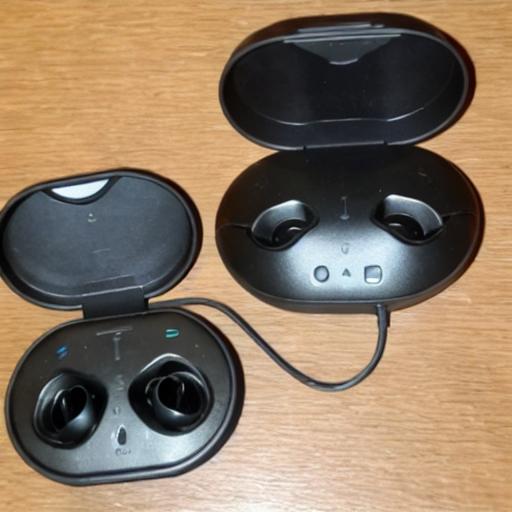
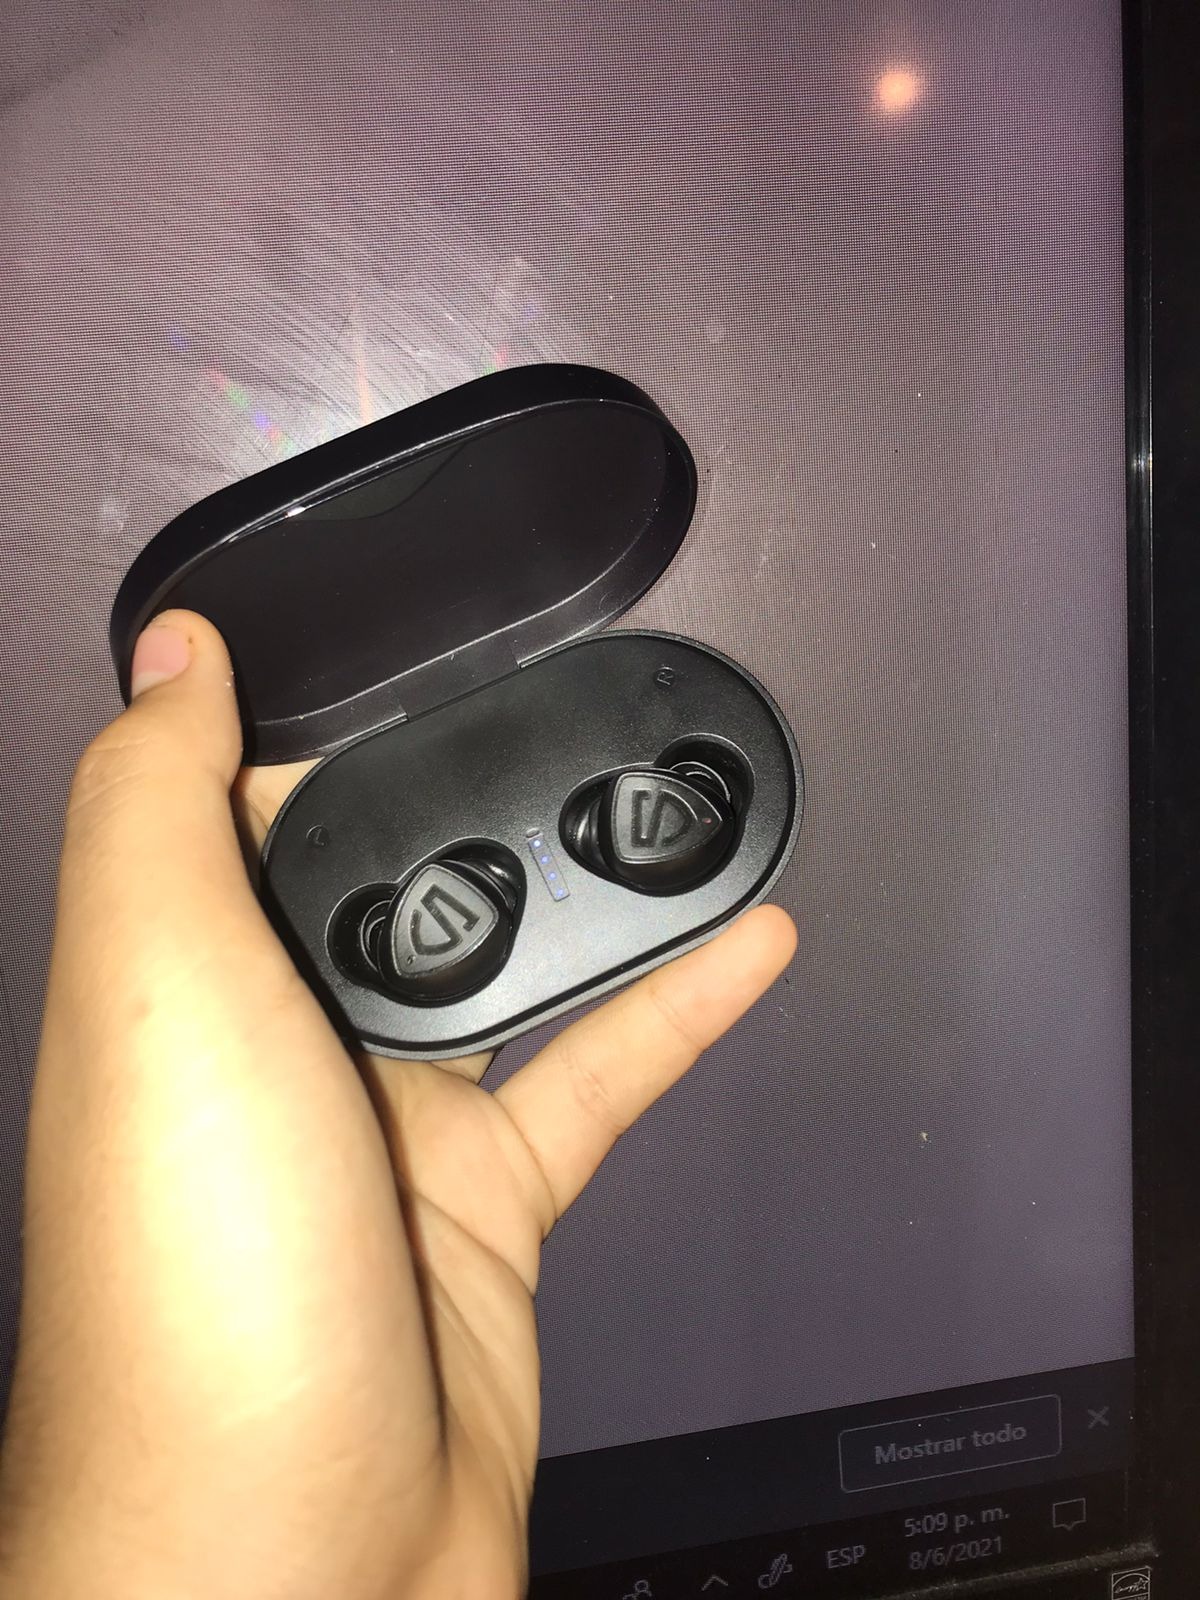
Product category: earbuds
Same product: no